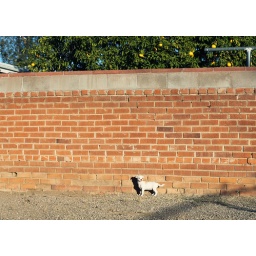
Mila standing in front of a 5' brick wall